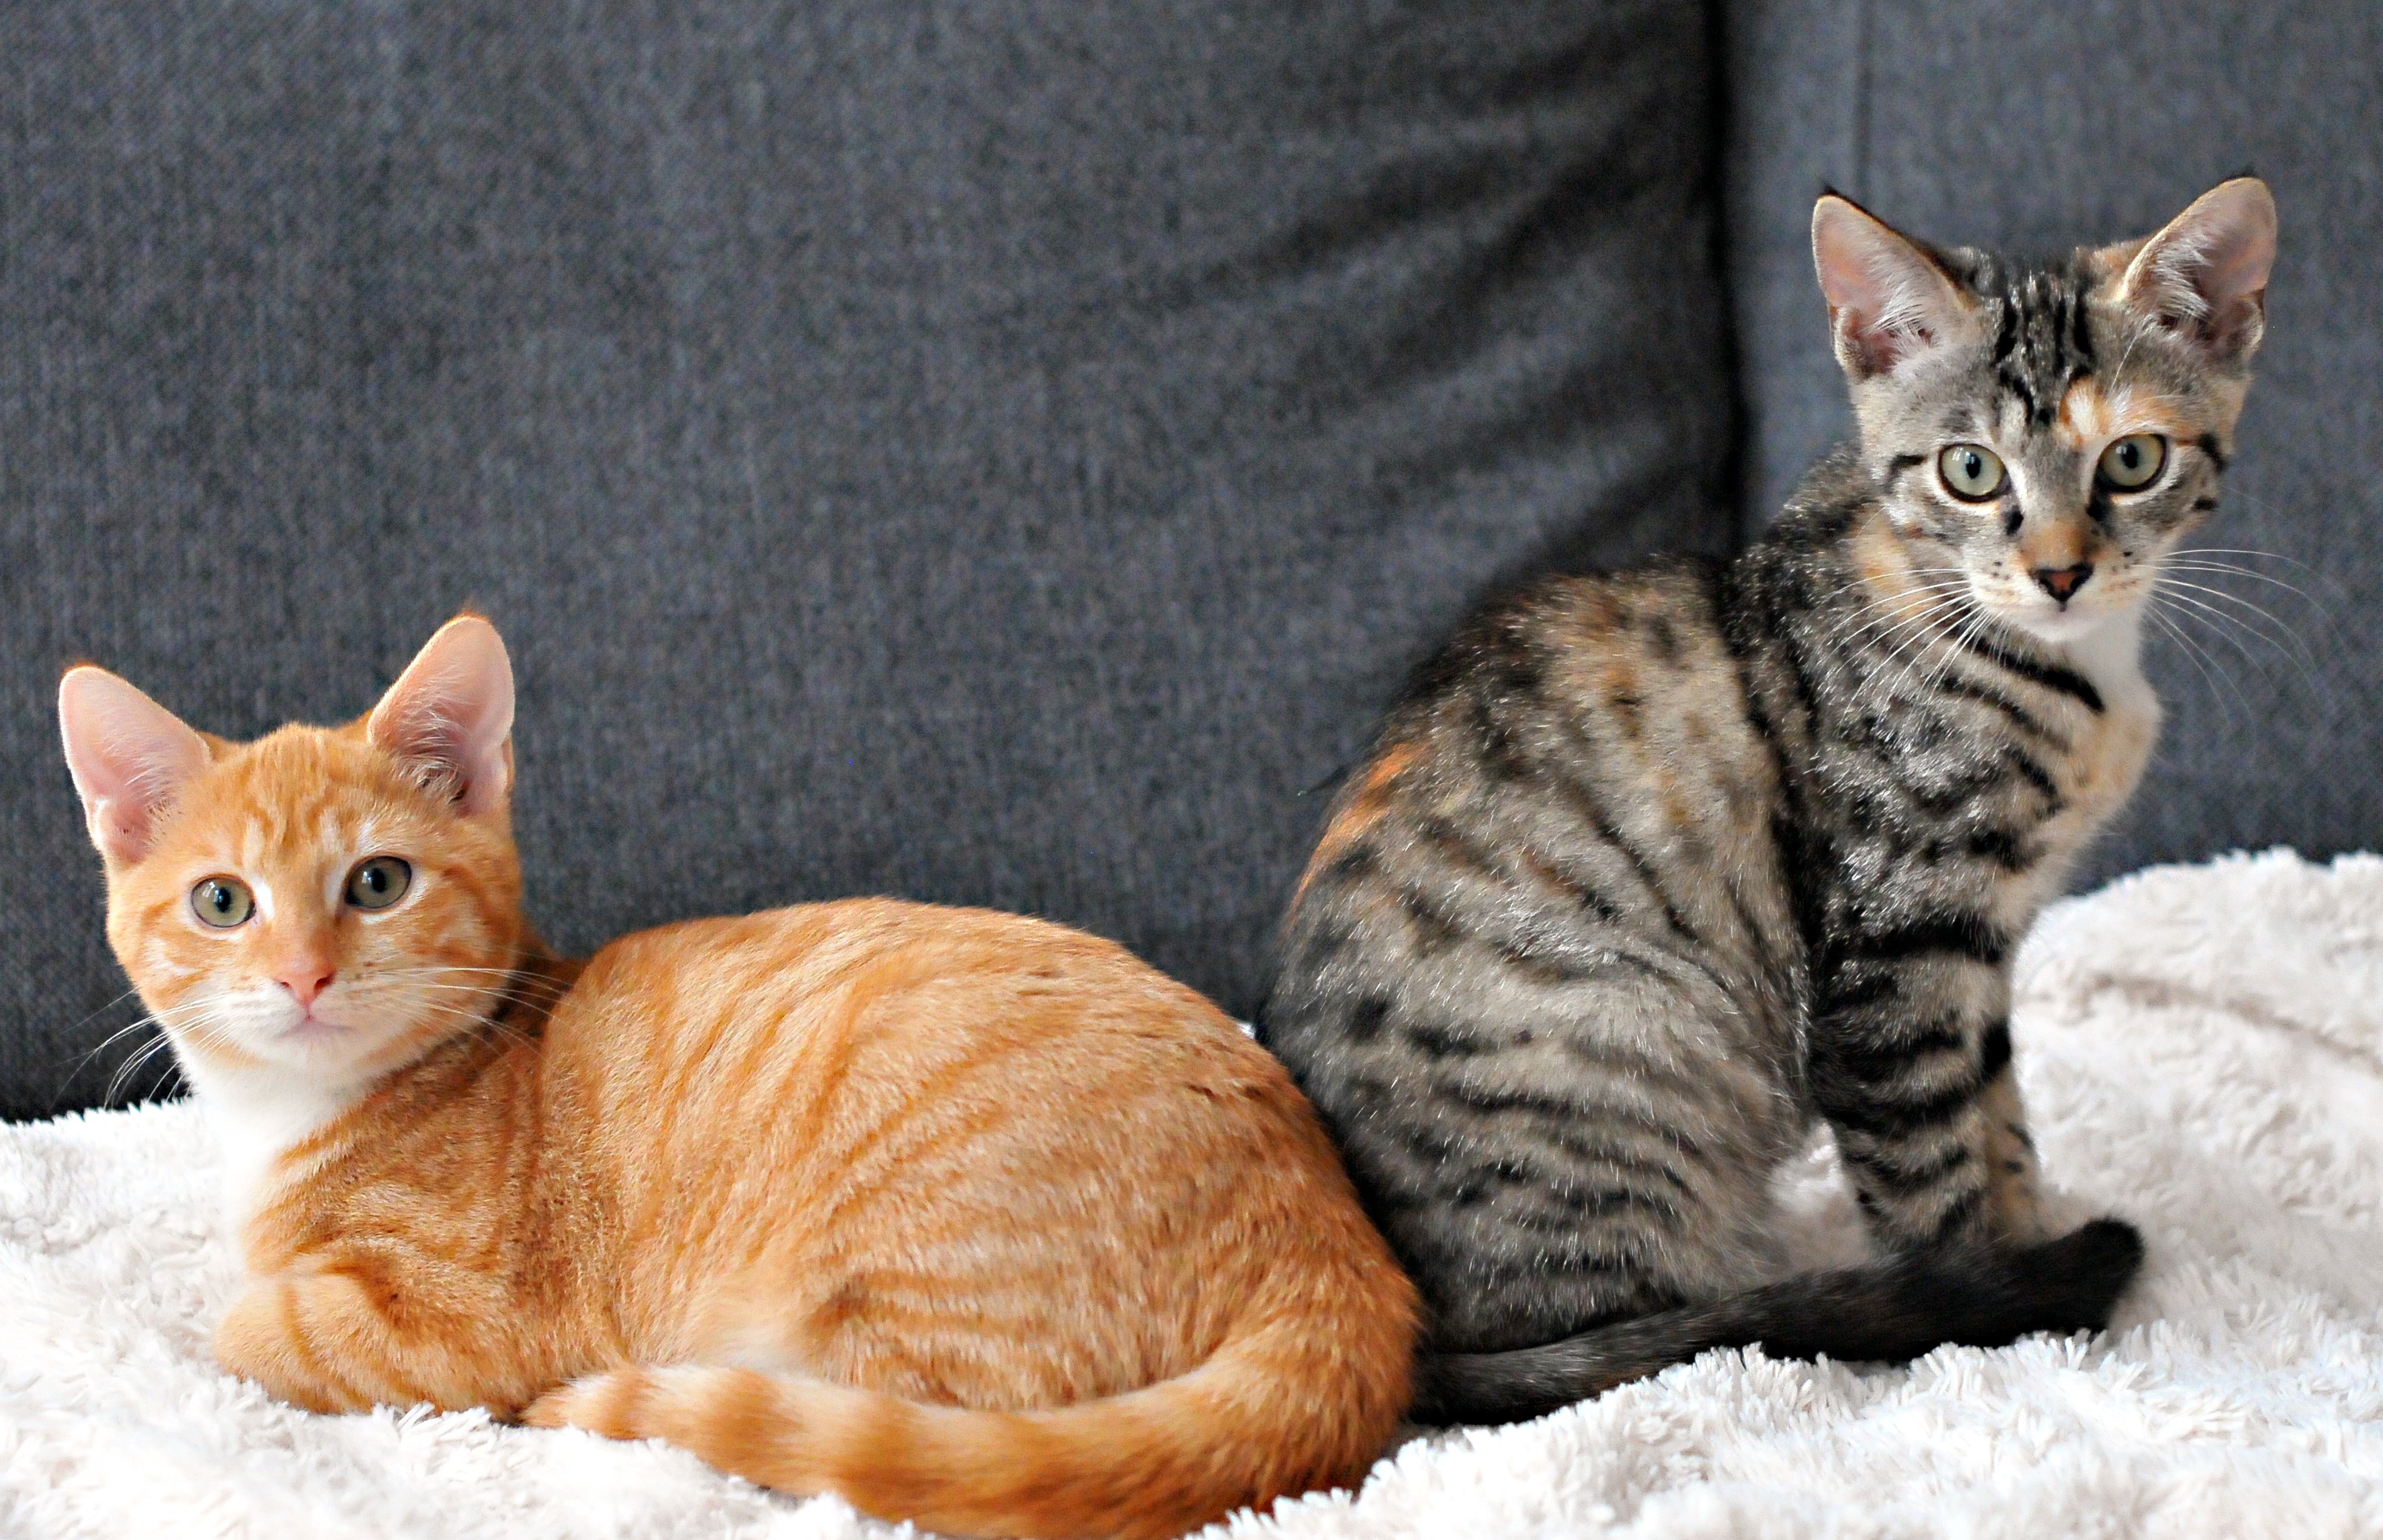
kitten, cat, mammal, fauna, whiskers, savannah, vertebrate, tabby cat, bengal, european shorthair, small to medium sized cats, cat like mammal, carnivoran, domestic short haired cat, pixie bob, rusty spotted cat, ocicat, toyger, chausie